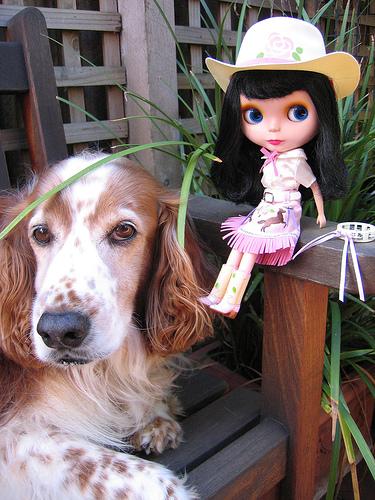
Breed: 202-n000023-Welsh_springer_spaniel